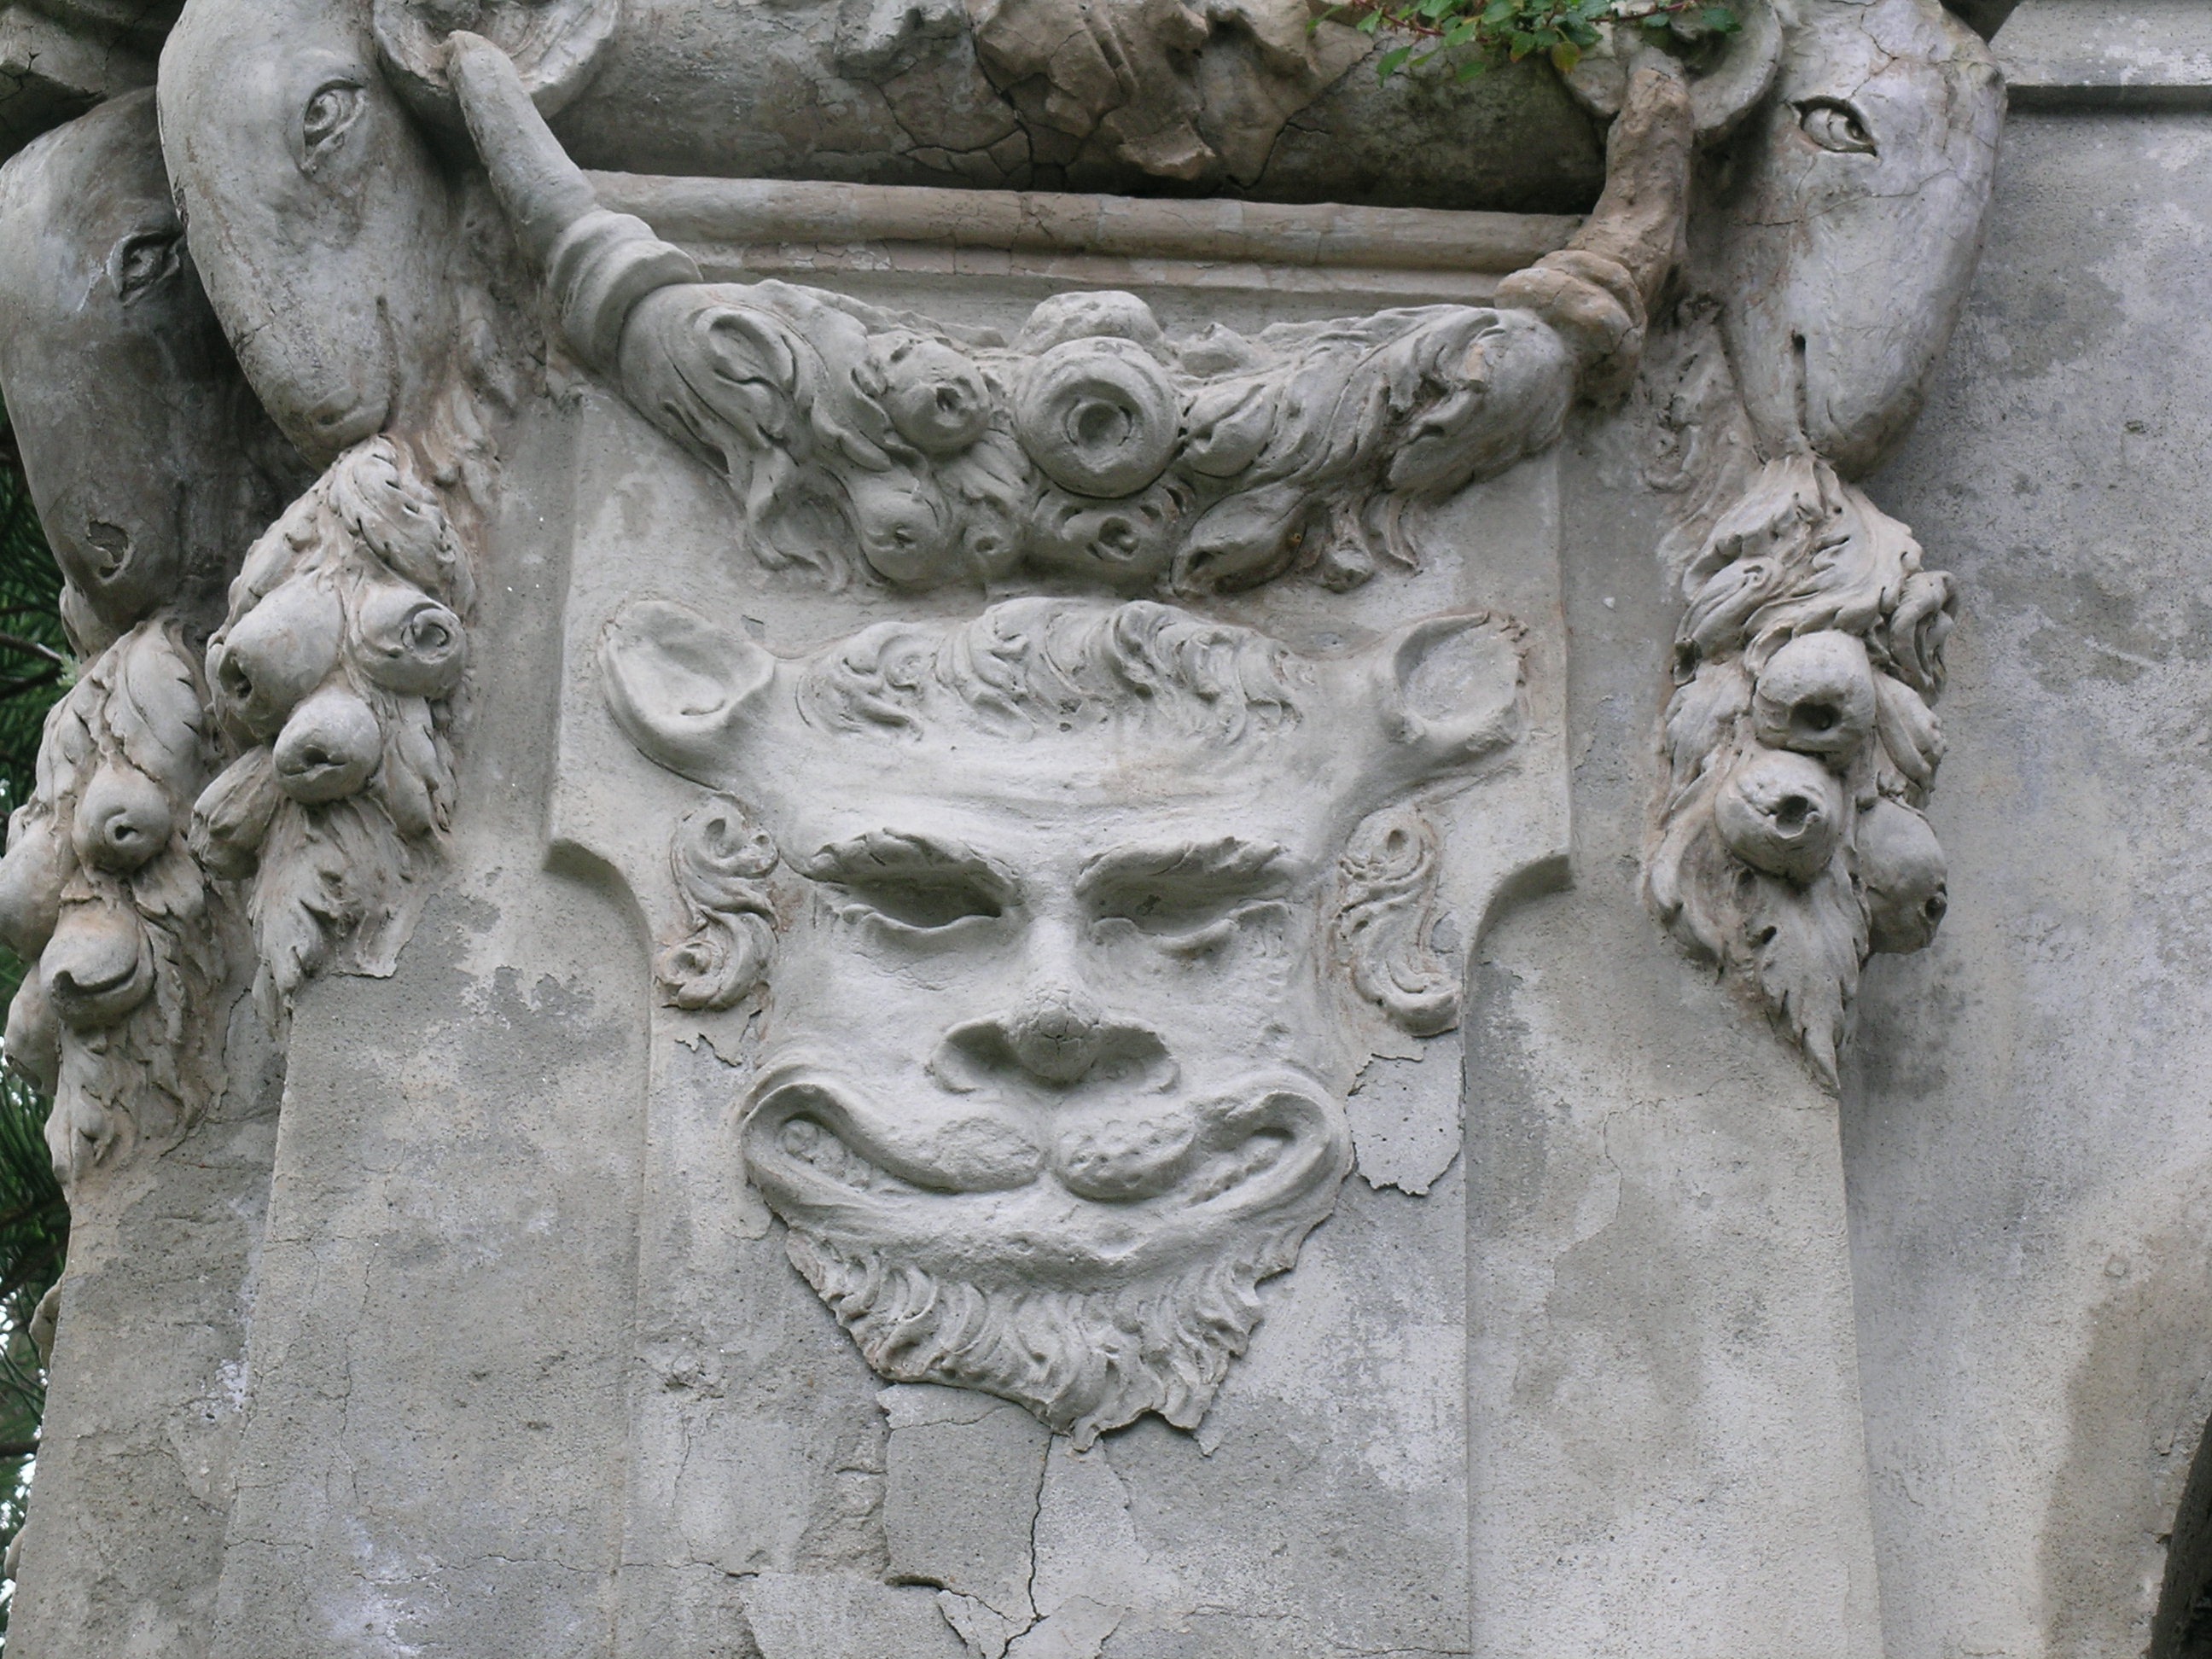
monument, statue, gargoyle, sculpture, art, temple, carving, relief, archaeological site, stone carving, particular, satyr, ancient history, nervi